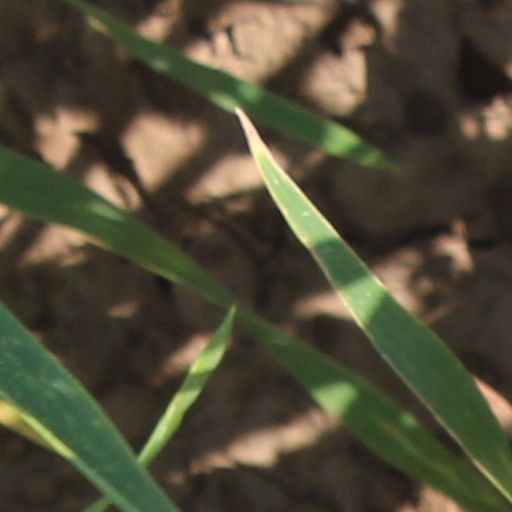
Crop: wheat